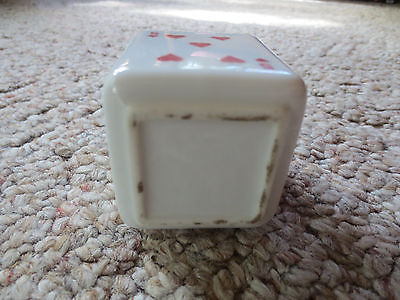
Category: table